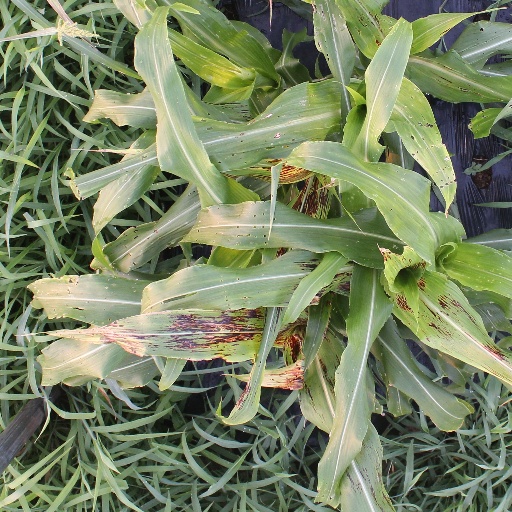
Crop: sorghum